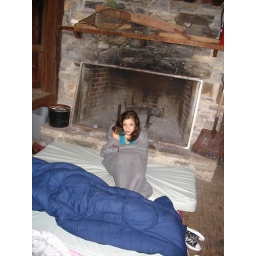
White water Trip 2006, sleeping over @ BoonsboroWhite water Trip 2006, sleeping over @ Boonsboro